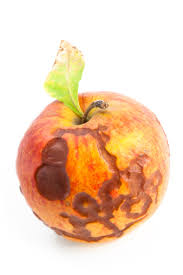
Waste category: biological